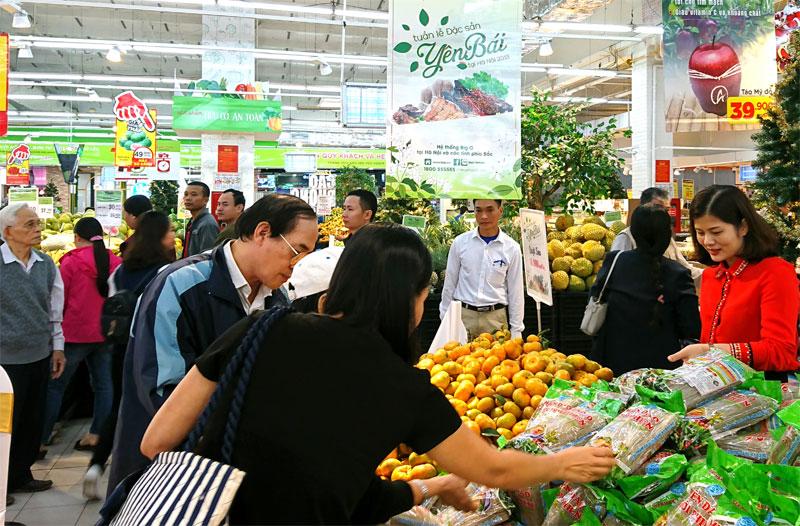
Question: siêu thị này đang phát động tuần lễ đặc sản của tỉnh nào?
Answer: tỉnh yên bái